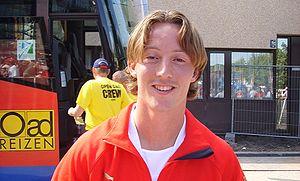
Cedric van der Gun est un footballeur néerlandais évoluant au poste d'ailier.